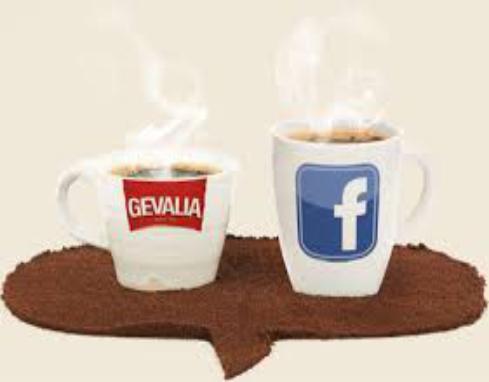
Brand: Gevalia
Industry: Food